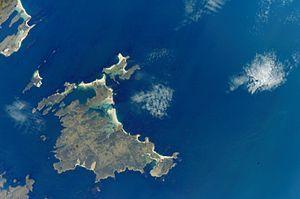
L'île Lively est une des îles Malouines.